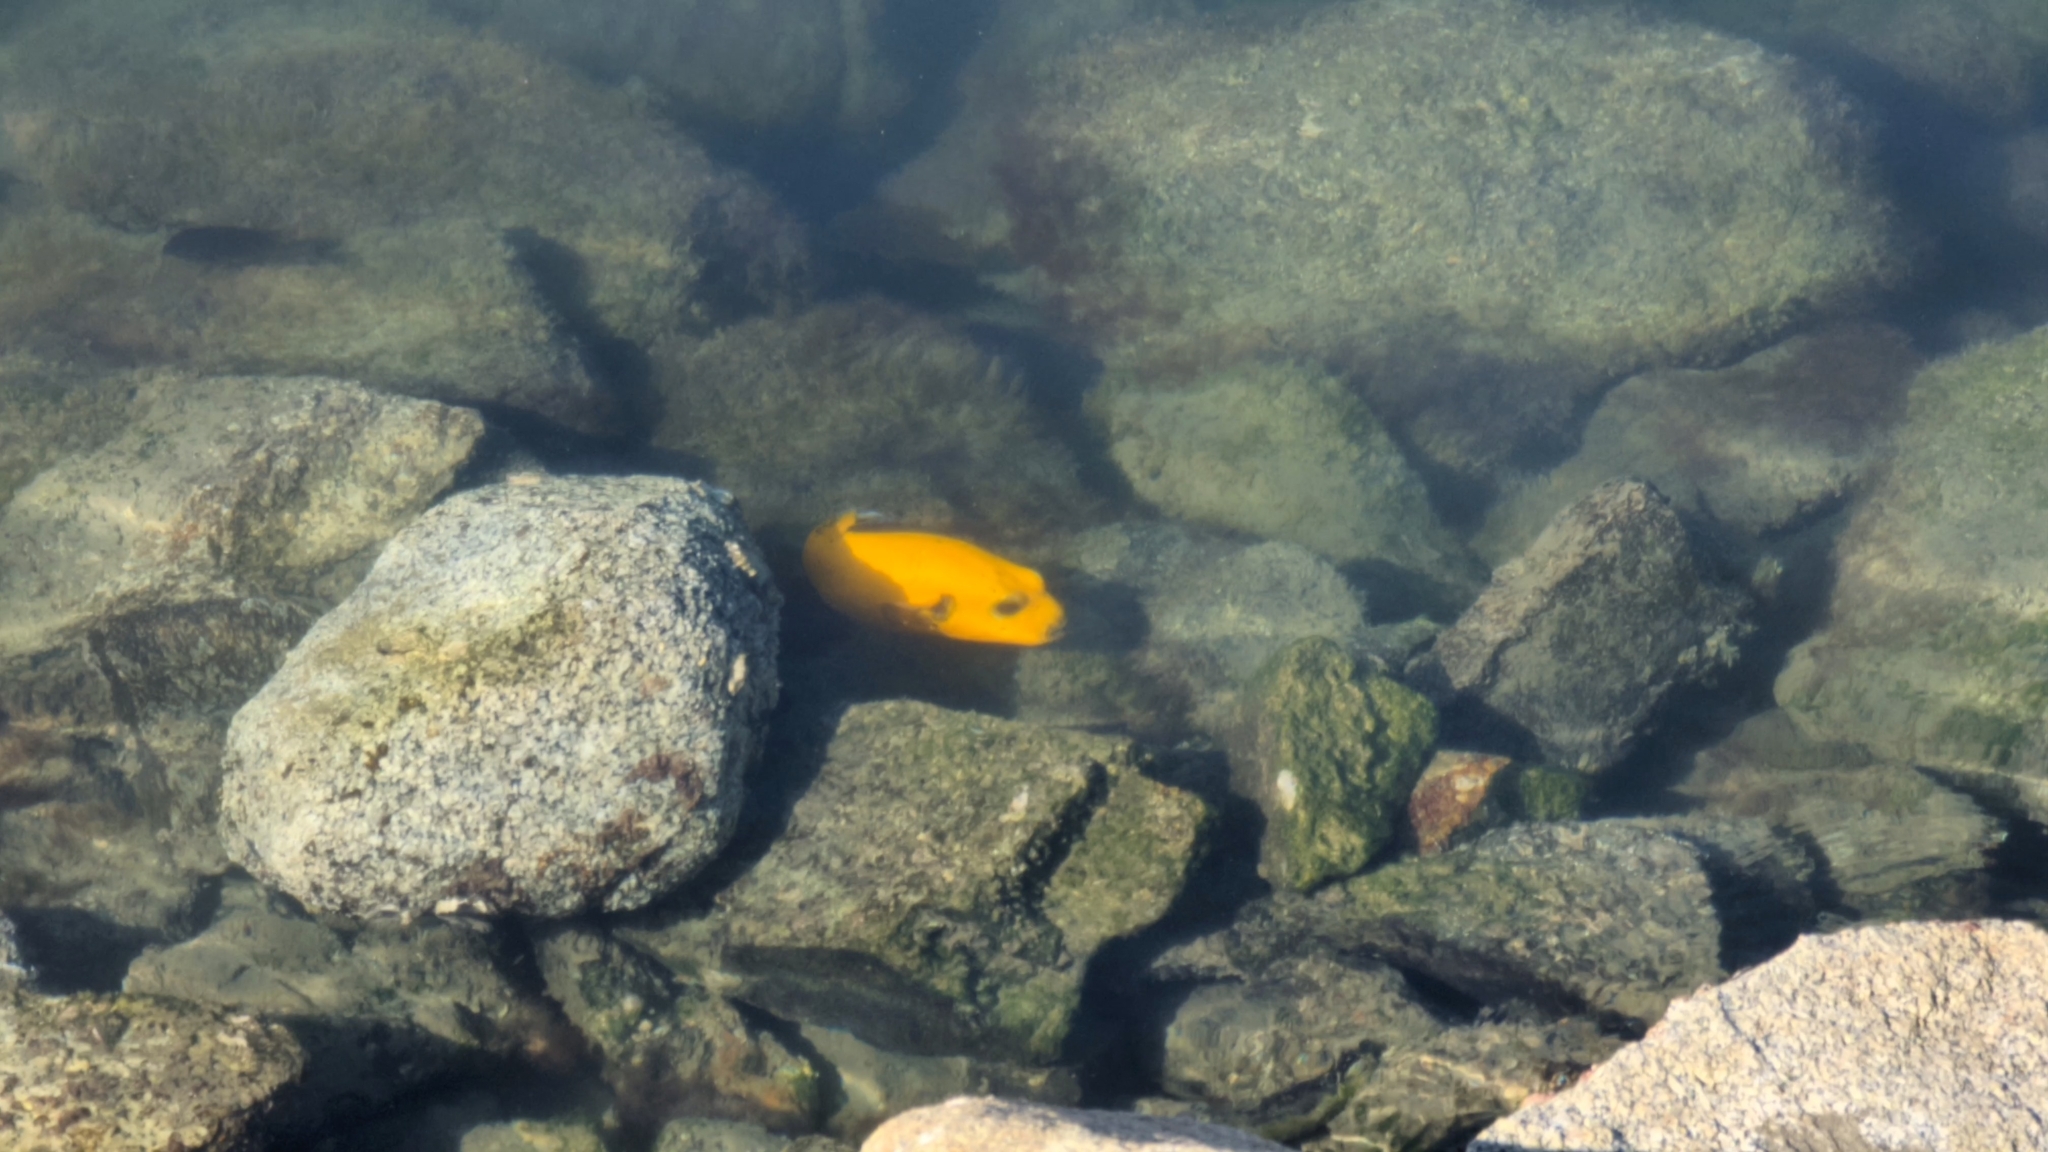
Arothron meleagris (Guineafowl Puffer)